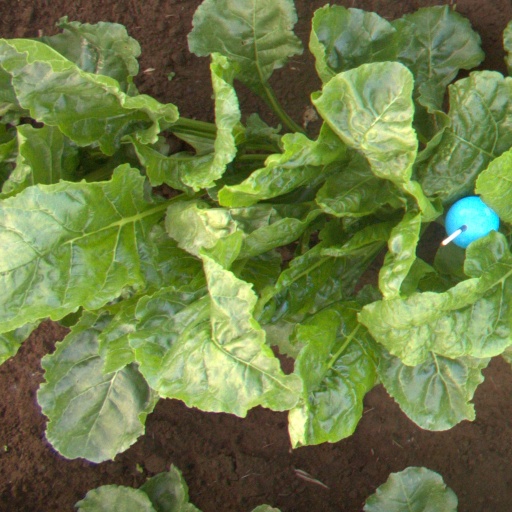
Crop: sugar beet